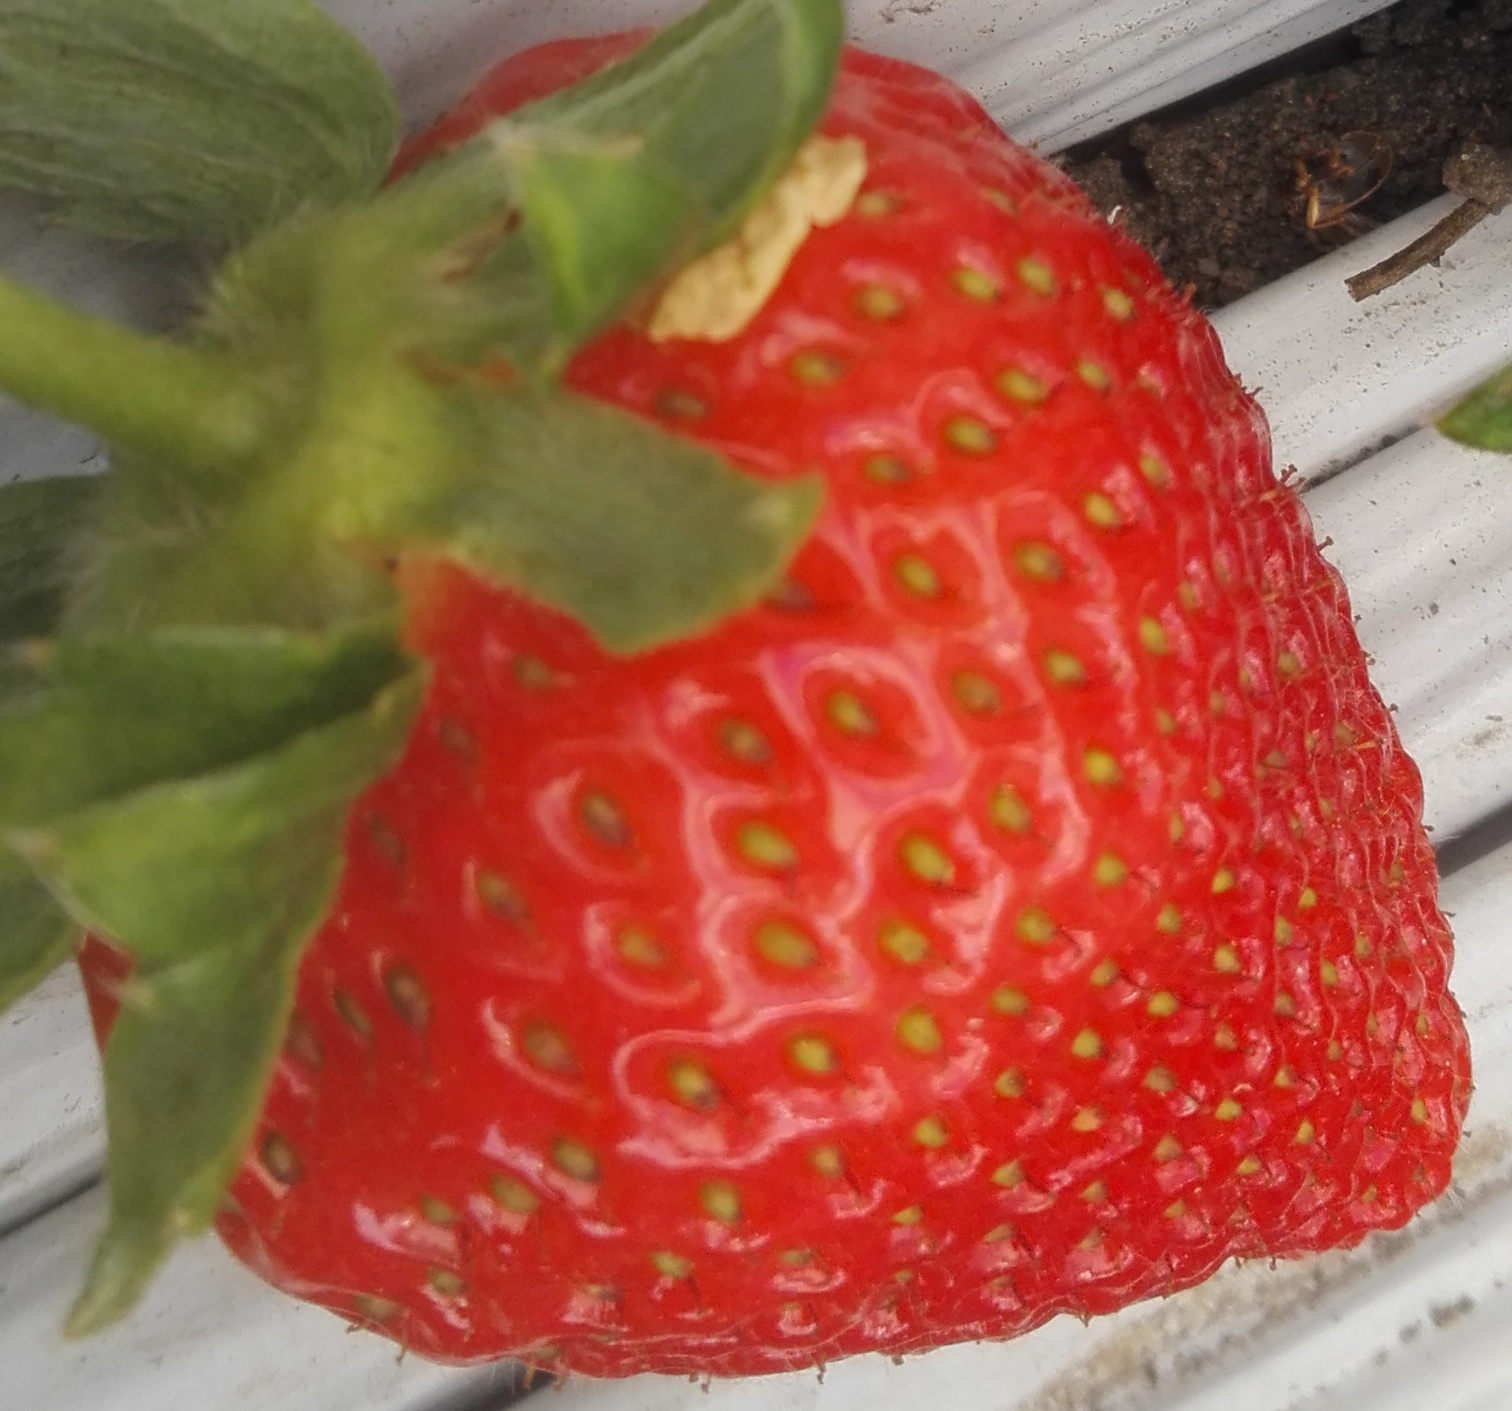
Label: Strawberry